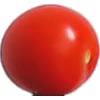
Label: Tomato Cherry Red 1